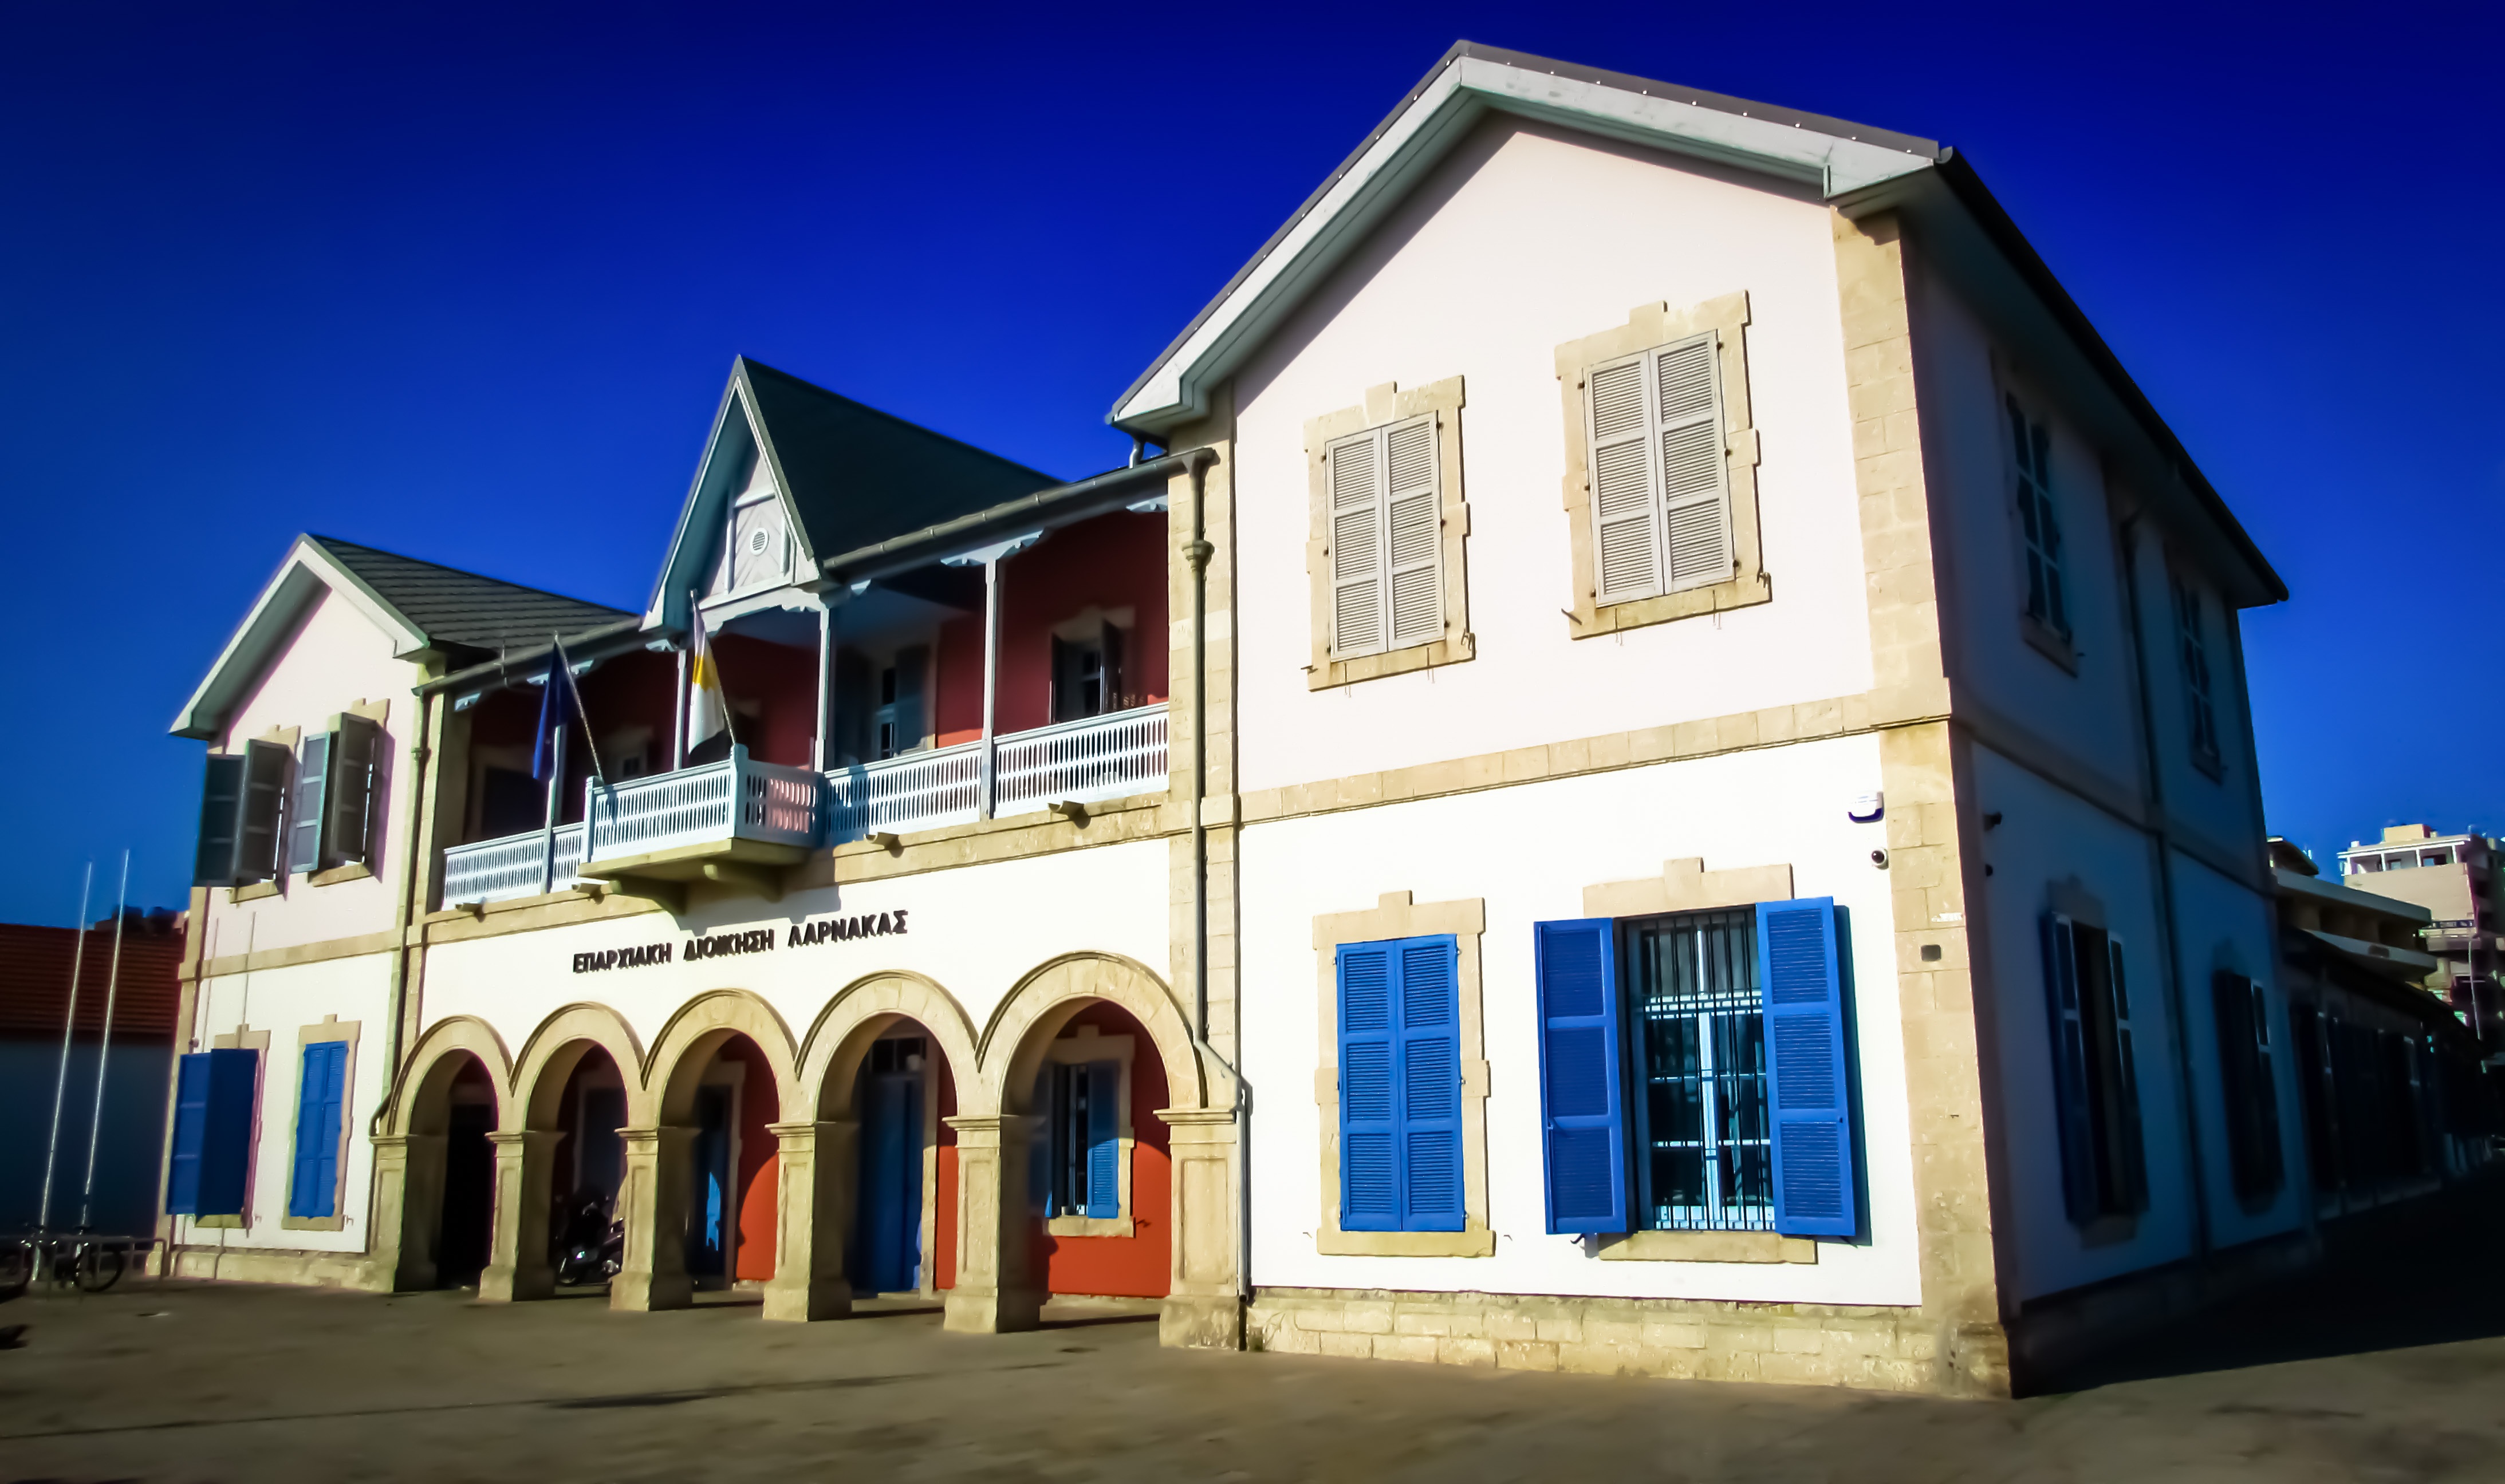
architecture, villa, house, town, building, home, landmark, facade, property, estate, administration, cyprus, larnaca, colonial style